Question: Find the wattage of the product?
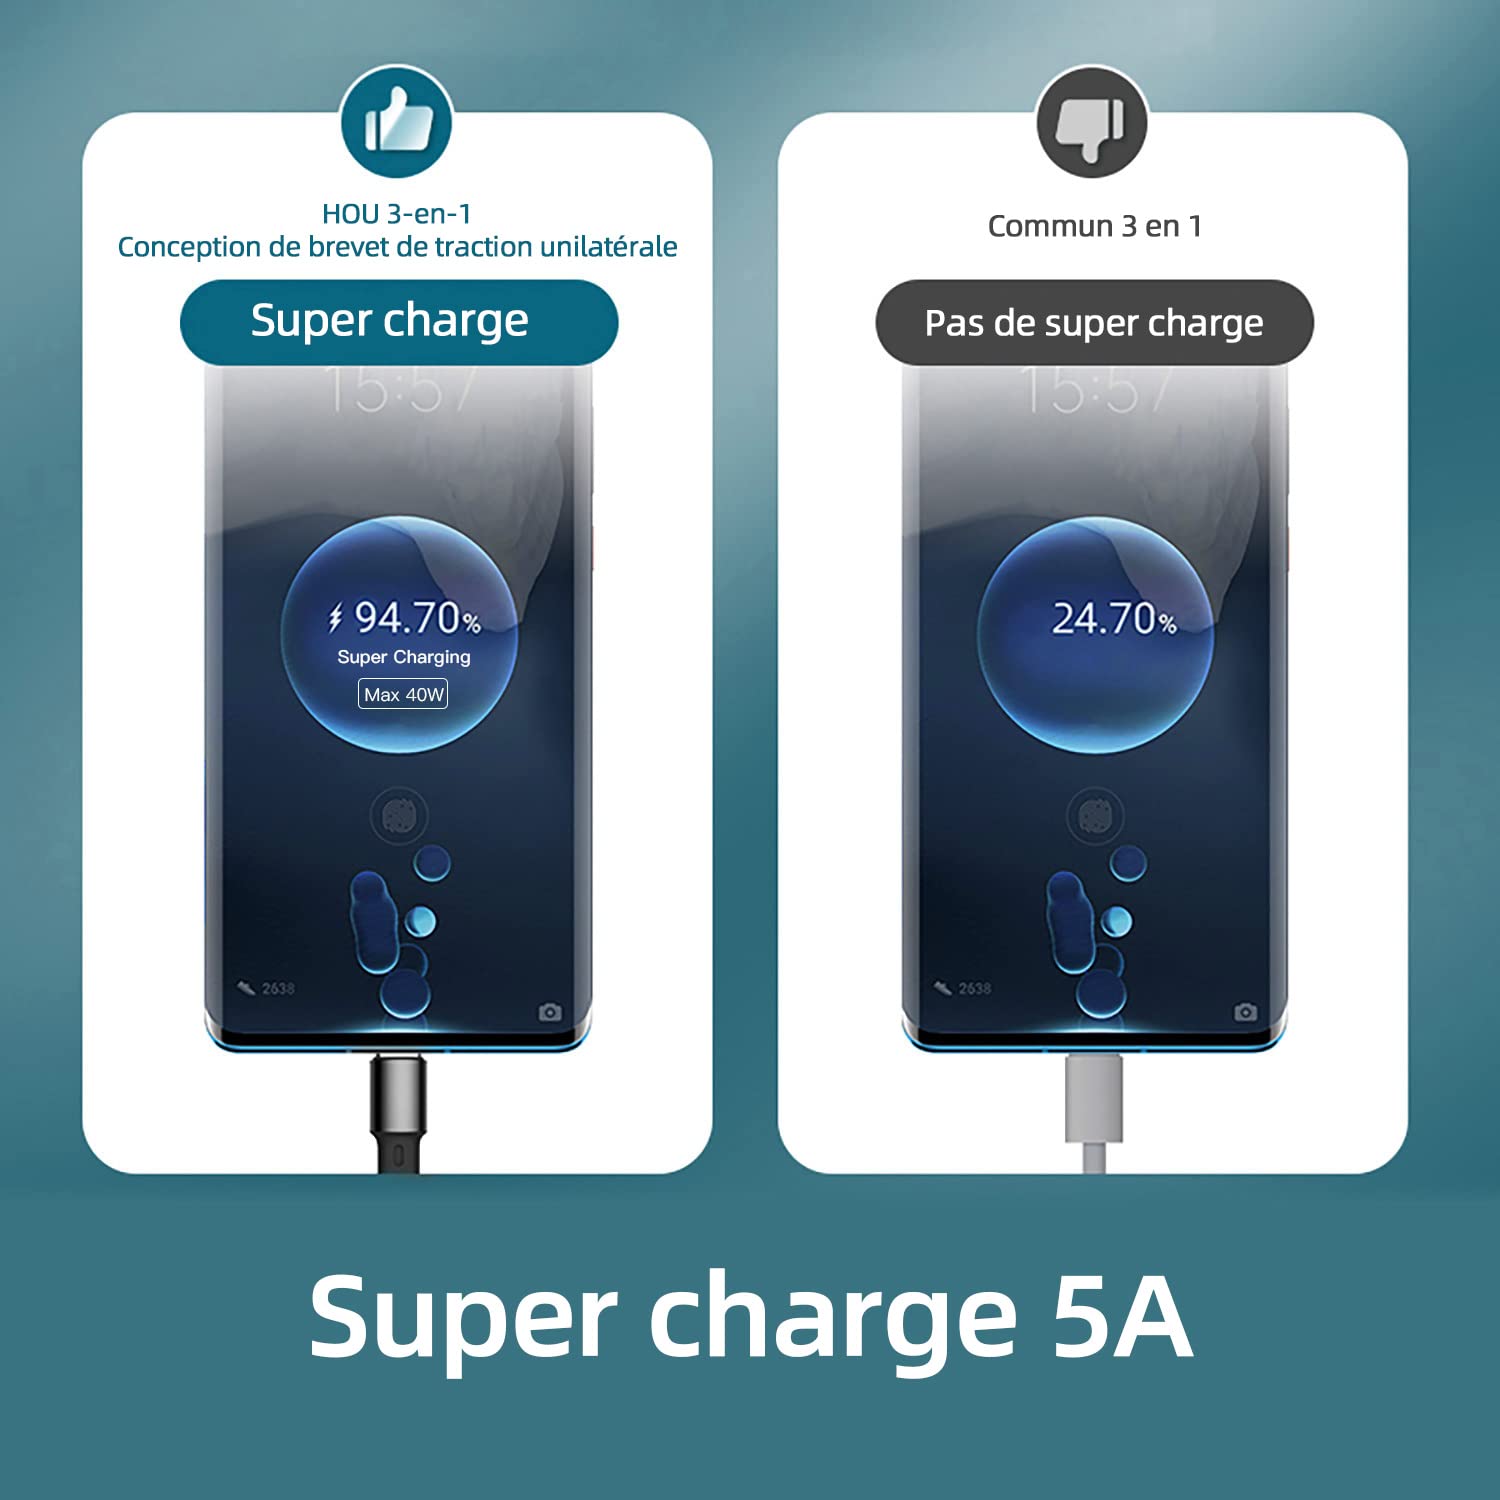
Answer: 40.0 watt